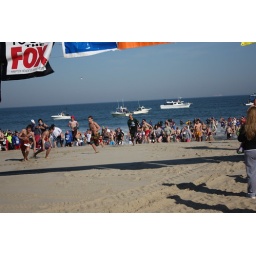
The first plungers running for their towels....we're somewhere off to the right in the ocean